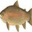
Label: trout